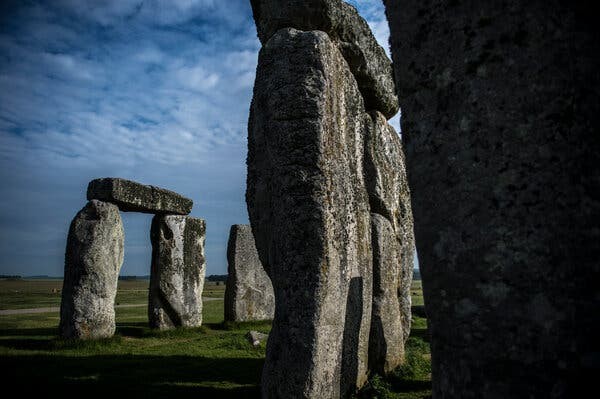
Landmark: Stonehenge